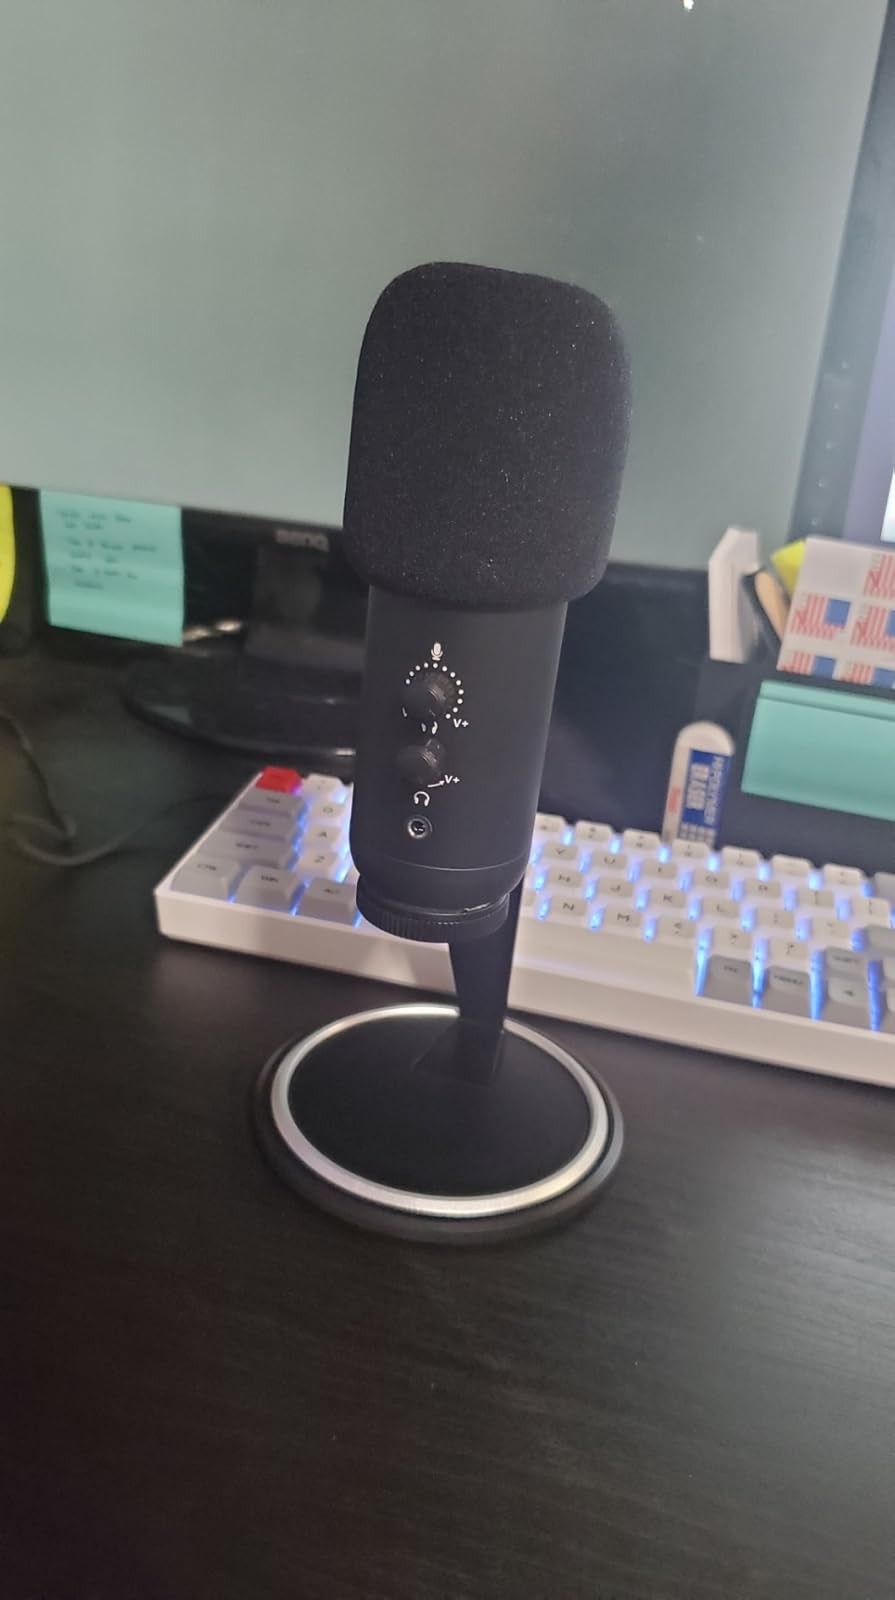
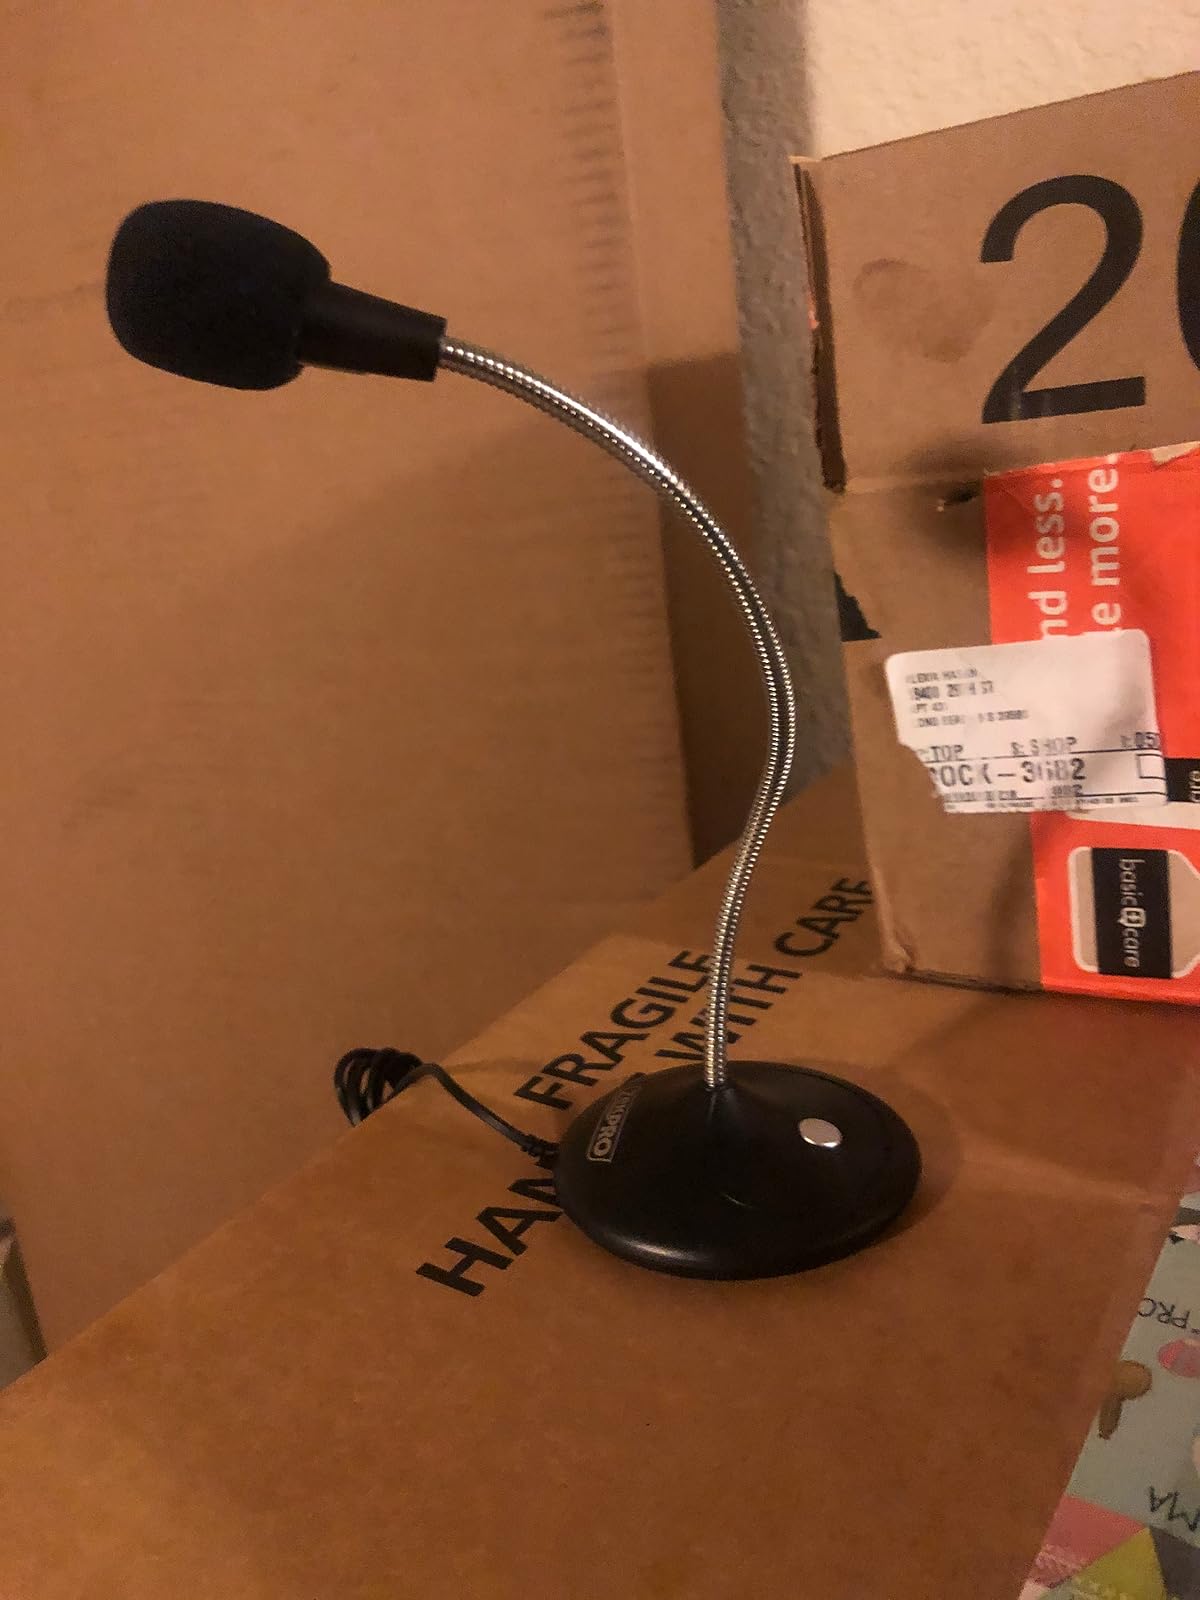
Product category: microphone
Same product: no